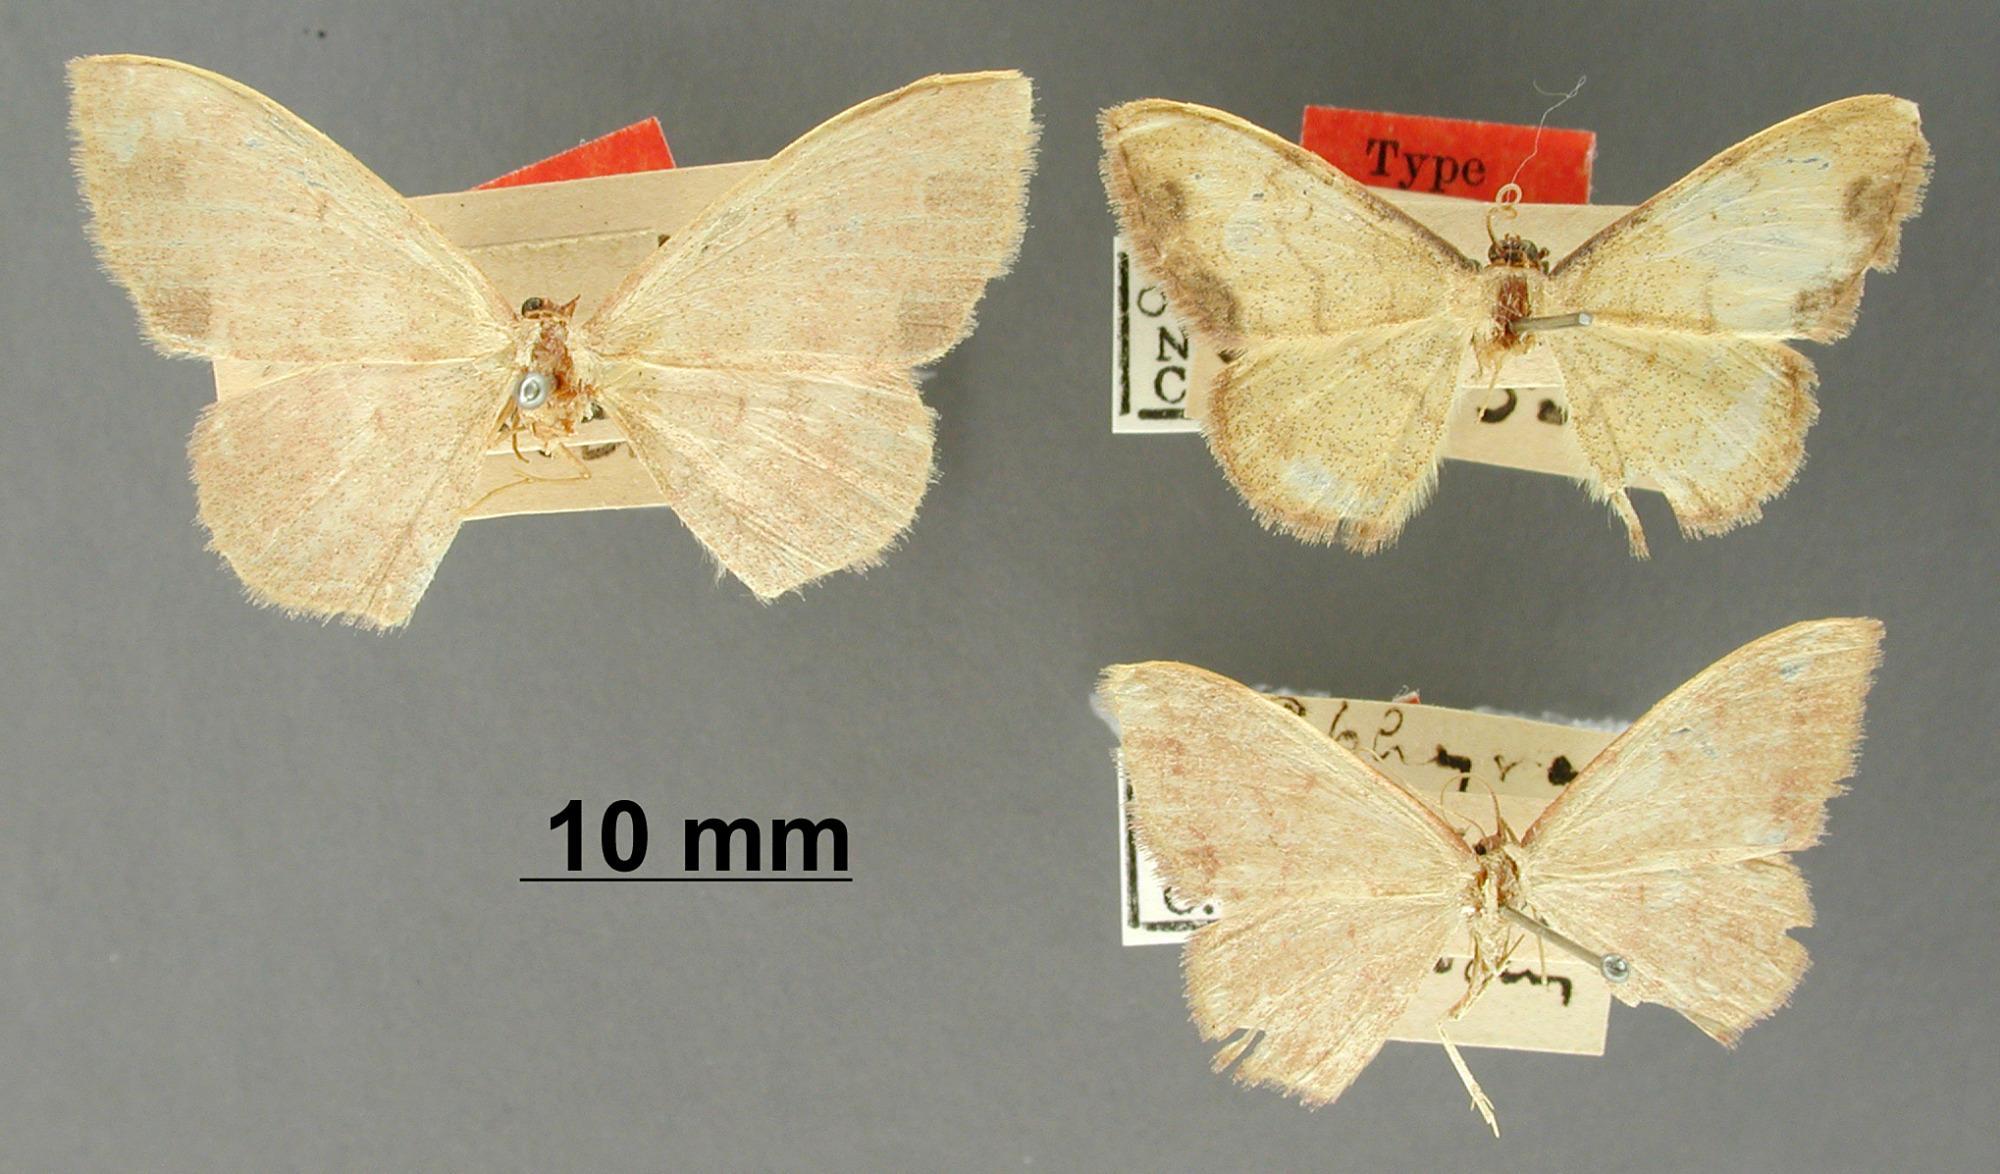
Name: Charommataea marginata
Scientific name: Charommataea marginata Schaus, 1901
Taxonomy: Animalia, Arthropoda, Insecta, Lepidoptera, Geometridae, Sterrhinae
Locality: Orizaba; Guadalajara, Mexico